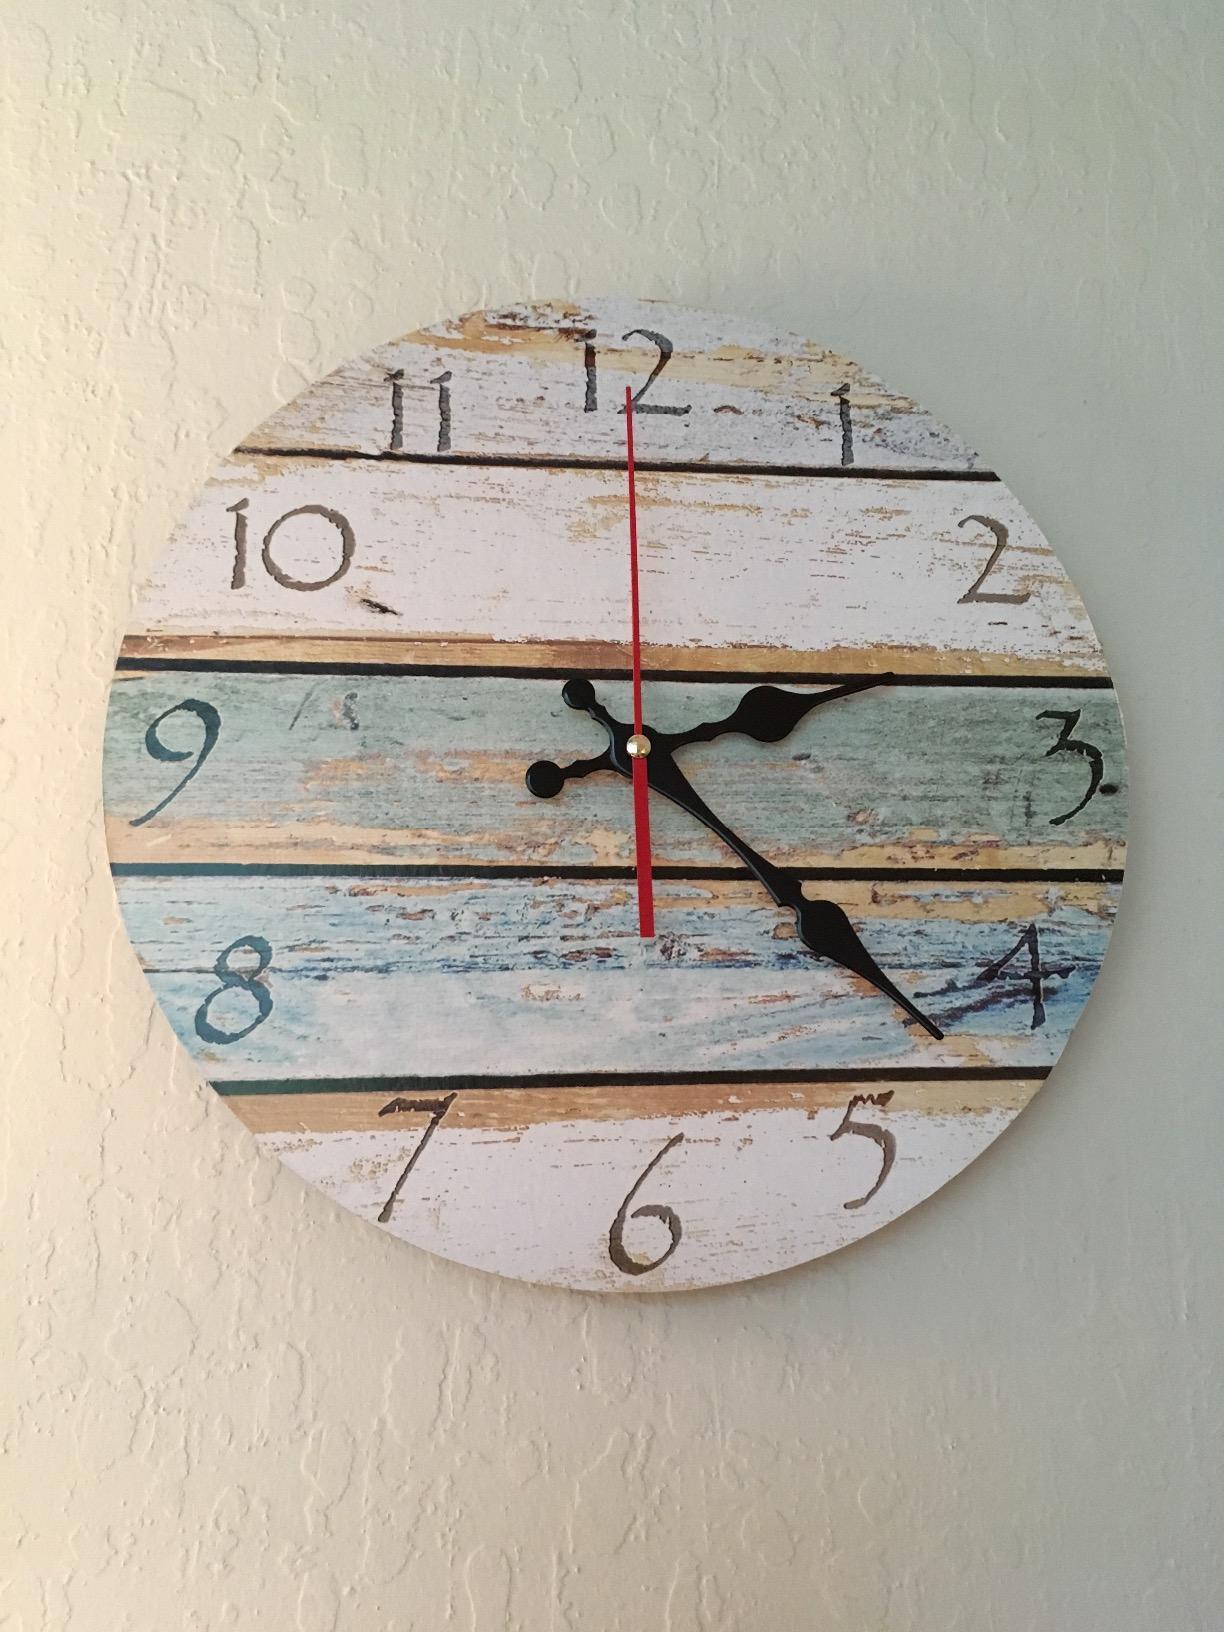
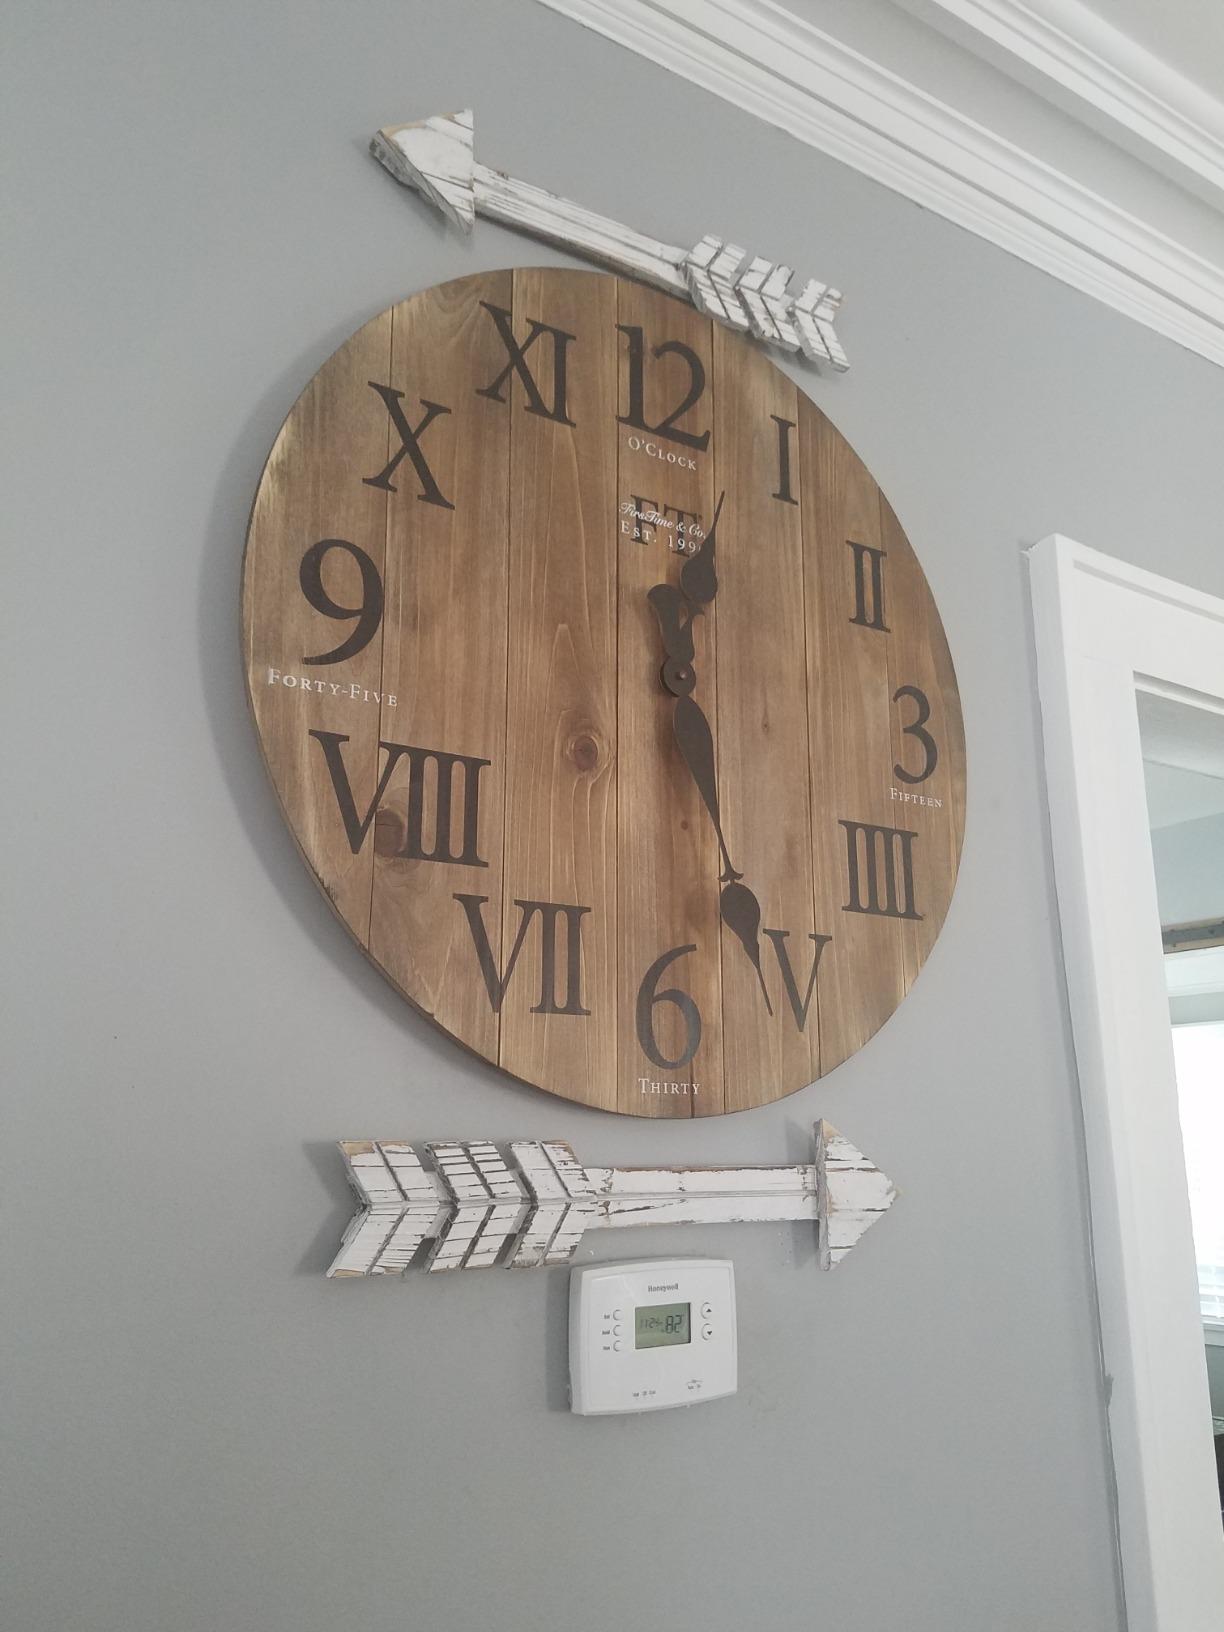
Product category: clock
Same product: no